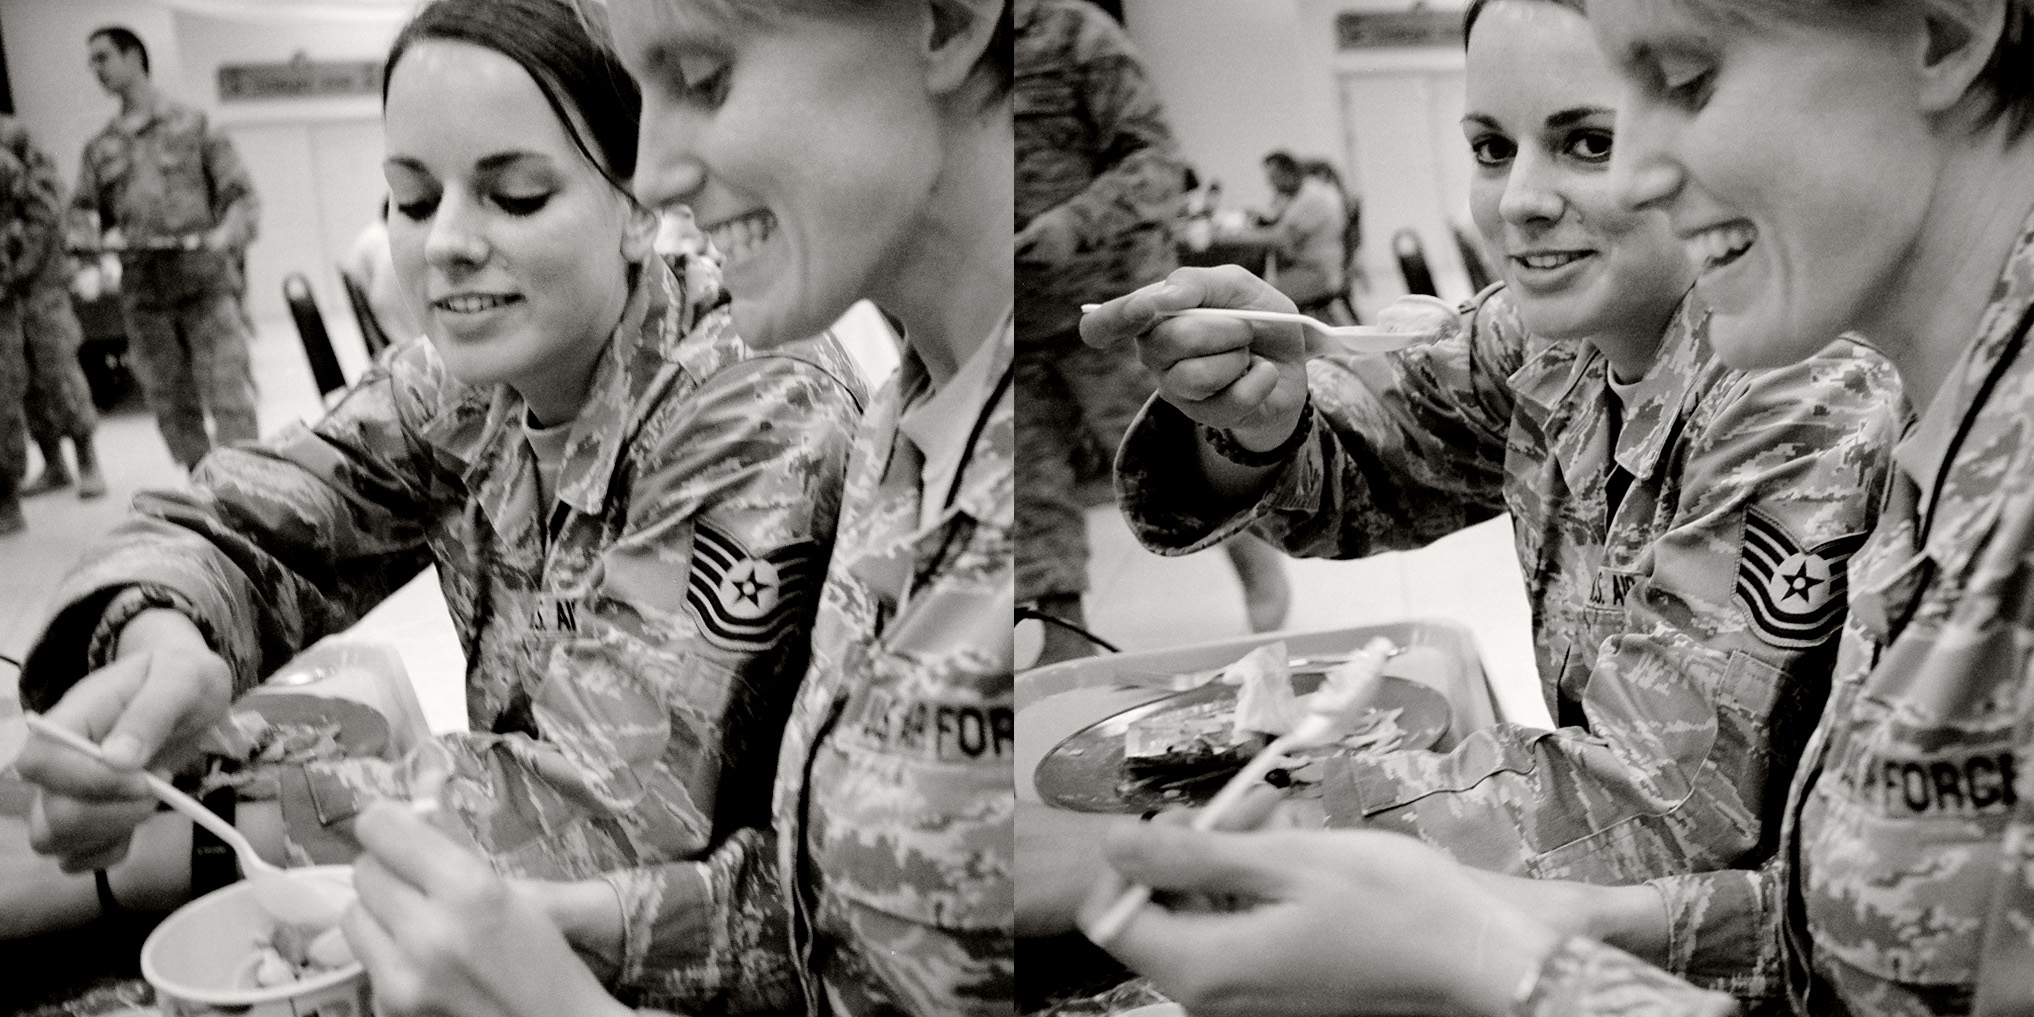
black and white, people, photography, film, crowd, monochrome, bw, photograph, bw400cn, iraq, jointbasebalad, leicaminiii, monochrome photography